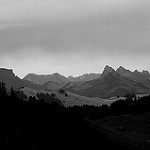
Label: B & W